Virtual pet

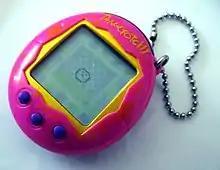
A Tamagotchi virtual pet

A virtual pet (also known as a digital pet, artificial pet, or pet-raising simulation) is a type of artificial human companion. They are usually kept for companionship or enjoyment, or as an alternative to a real pet.